Borgel

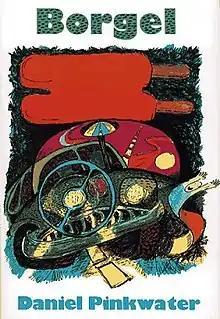
First edition

Borgel is a children's novel by Daniel Pinkwater published in 1990.